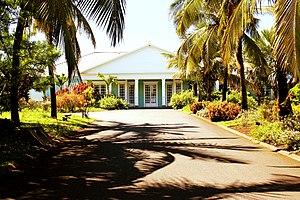
Siège actuel des Établissements Isautier. Façade inspirée de la maison historique familiale qui se trouve à Bérive dans les hauts de la ville du Tampon. Photo de Lucas Payet pour la Saga du Rhum.
La Saga du Rhum est un musée de l'île de La Réunion, département d'outre-mer français dans le sud-ouest de l'océan Indien, situé sur le territoire de la commune de Saint-Pierre, sur le domaine des Établissements Isautier.